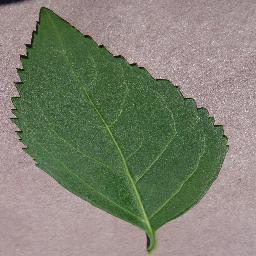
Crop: cherry
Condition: (including_sour)_healthy